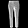
Label: Trouser